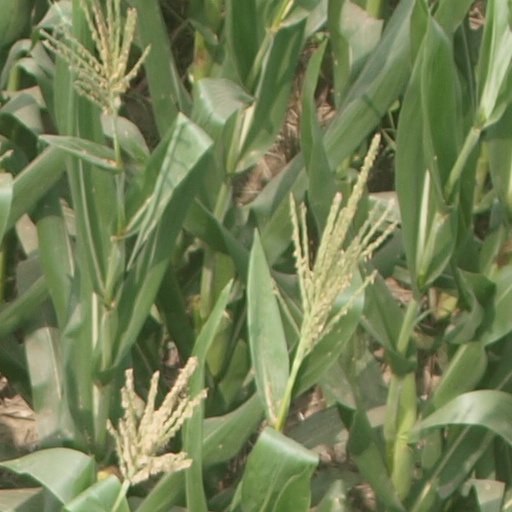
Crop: maize; corn